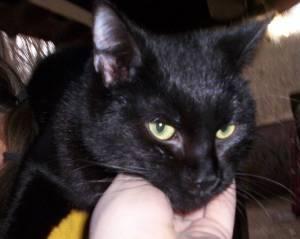
cat